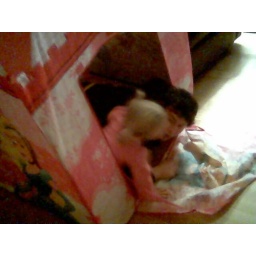
me and anna in her house watching beauty and the beast